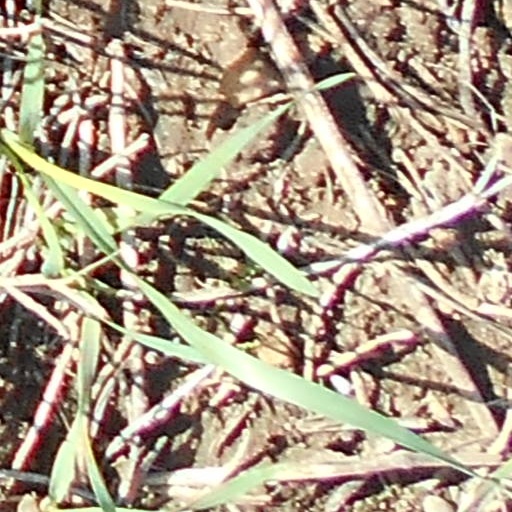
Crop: wheat